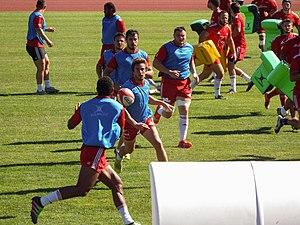
La saison 2016-2017 de l'Union sportive dacquoise est la treizième saison du club landais en seconde division du championnat de France, la huitième consécutive depuis son retour au sein de l'antichambre de l'élite du rugby à XV français.